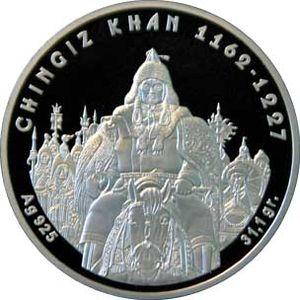
Gengis Khan, d'abord nommé Temüjin, né vers 1155/1162 pendant le Khamag Mongol, dans ce qui correspond à l'actuelle province de Khentii en Mongolie, mort en août 1227 dans l'actuel Xian de Qingshui, est le fondateur de l'Empire mongol, le plus vaste empire continu de tous les temps, estimé lors de son extension maximale à 33,2 millions de km² en 1268 sous Kubilai Khan.